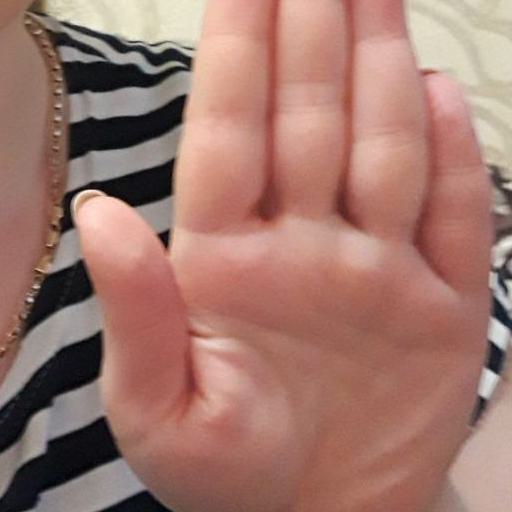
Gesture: stop